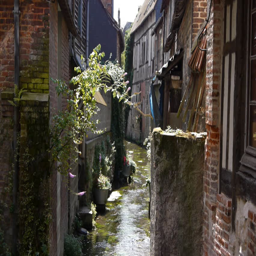
small old street a touristic view